Szymon Krawczyk

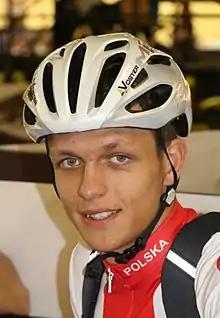
Krawczyk in 2017

Szymon Krawczyk (born 8 August 1998) is a Polish racing cyclist, who currently rides for UCI Continental team . He rode in the men's team pursuit event at the 2018 UCI Track Cycling World Championships.